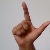
The image shows a hand gesture representing the letter 'L' in Indian Sign Language.